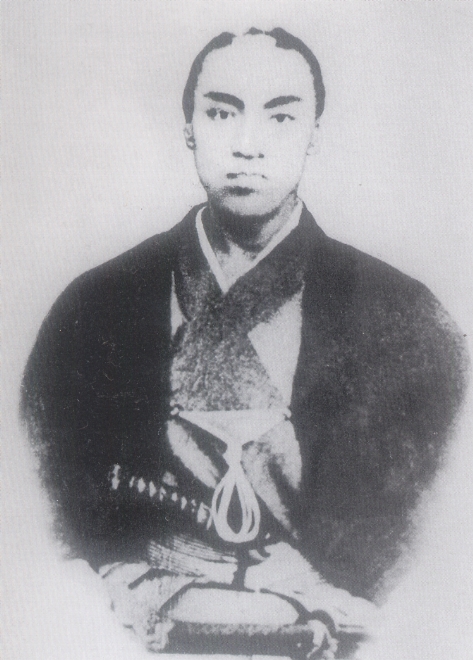
โคมัตสึ คิโยกาโดะ

| ชื่อตัว = โคมัตสึ คิโยกาโดะ
| image = Komatu Tatewaki.jpg
| ขนาดภาพ = 180px
| คำบรรยายภาพ = โคมัตสึ คิโยกาโดะ (ทะเทะวะกิ)
| ที่เกิด = คาโงชิมะ, แคว้นซัตสึมะ, ญี่ปุ่น
| ที่ตาย = คาโงชิมะ, ญี่ปุ่น
| work = "คะโร" แห่ง แคว้นซัตสึมะ
โคมัตสึ คิโยกาโดะ (3 ธันวาคม ค.ศ. 1835 - 16 สิงหาคม ค.ศ. 1870) เป็น ซามูไร ในช่วงปลายยุคเอโดะ และเป็นเจ้าหน้าที่รัฐบาลในช่วงต้นยุคเมจิ โดยเป็นแกนนำคนสำคัญอีกคนในการโค่นล้มระบอบการปกครองของรัฐบาลโชกุนโทกูงาวะ ถึงแก่กรรมขณะอายุได้เพียง 34 ปี
หมวดหมู่:บุคคลในยุคเอโดะ
หมวดหมู่:ซามูไร
หมวดหมู่:บุคคลจากแคว้นซัตสึมะ
หมวดหมู่:บากูมัตสึ